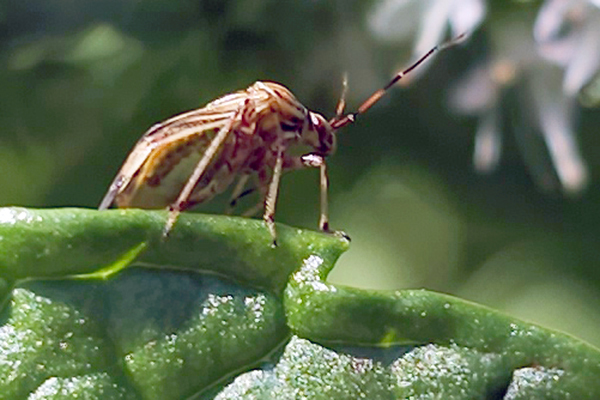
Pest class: lygus_bug